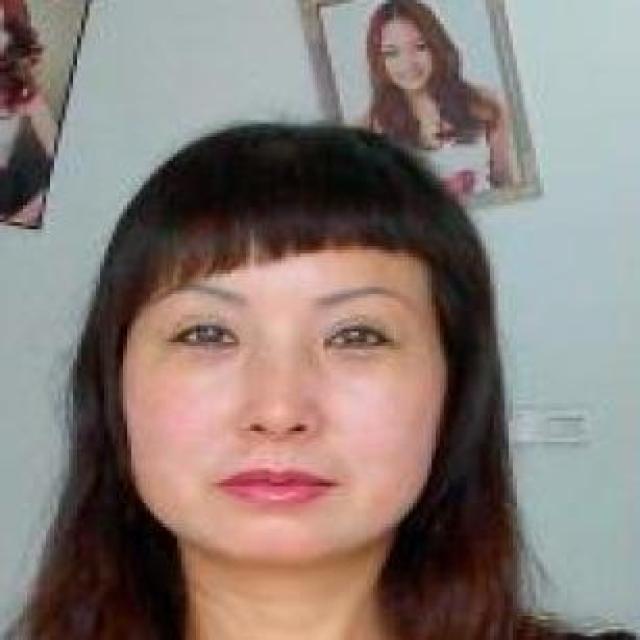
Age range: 21-44